Calico Light Weapons Systems

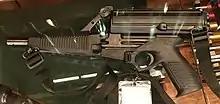
Calico M950

Calico is one of the largest manufacturers of large (50- and 100-round) magazines for automatic and semi-automatic weapons.